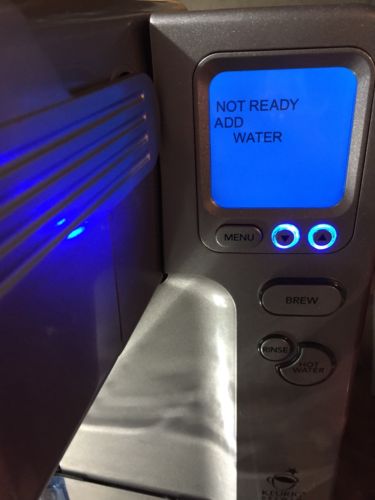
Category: coffee maker